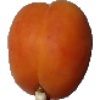
Label: Apricot 1